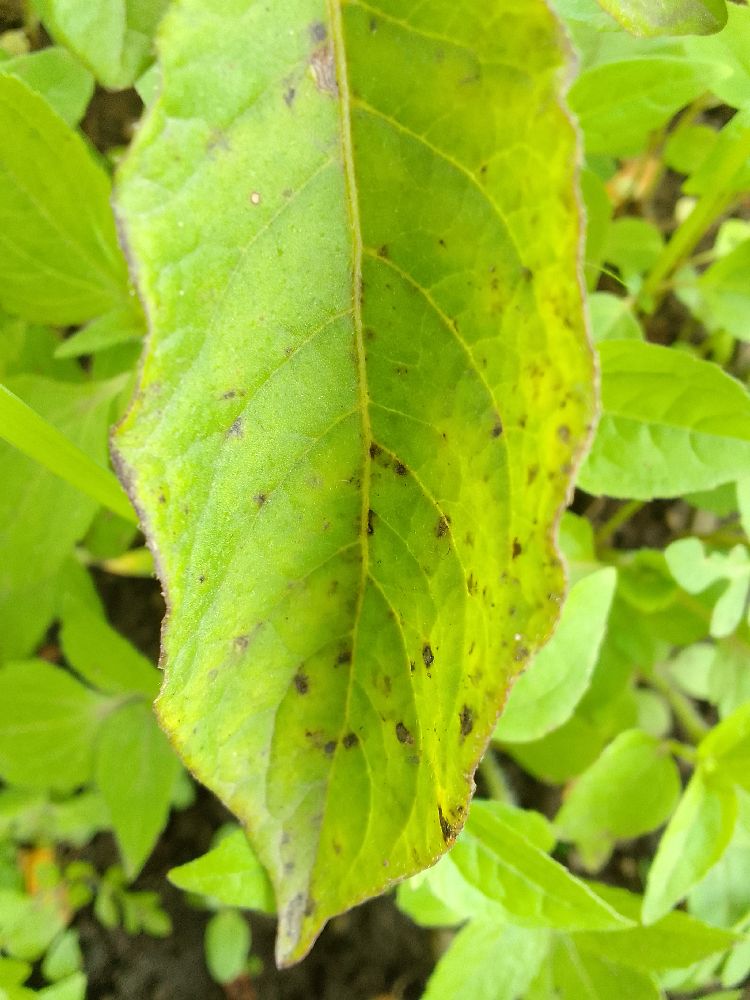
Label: Early blight